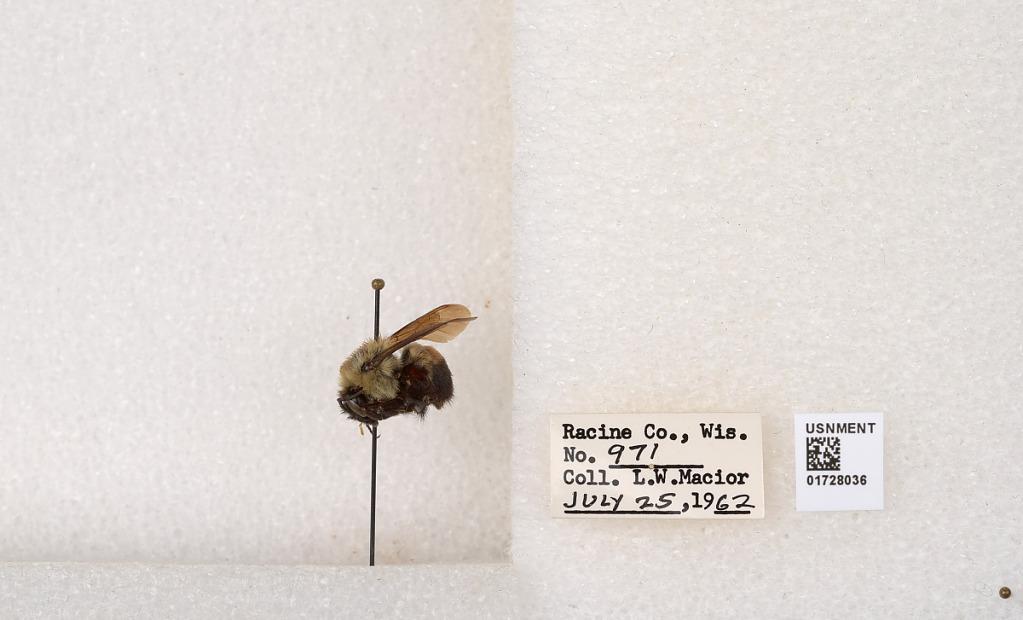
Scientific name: Bombus (Separatobombus) griseocollis (De Geer)
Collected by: L. Macior
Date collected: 1962-7-25
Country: United States
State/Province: Wisconsin
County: Racine
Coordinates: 42.7299, -87.8123